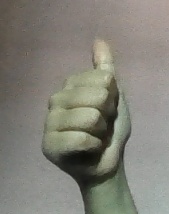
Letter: aleff